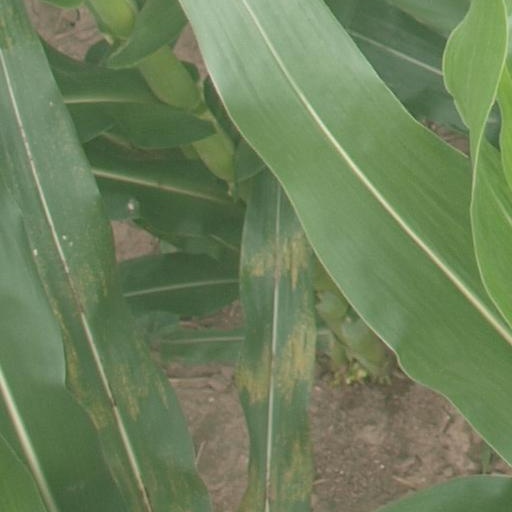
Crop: maize; corn